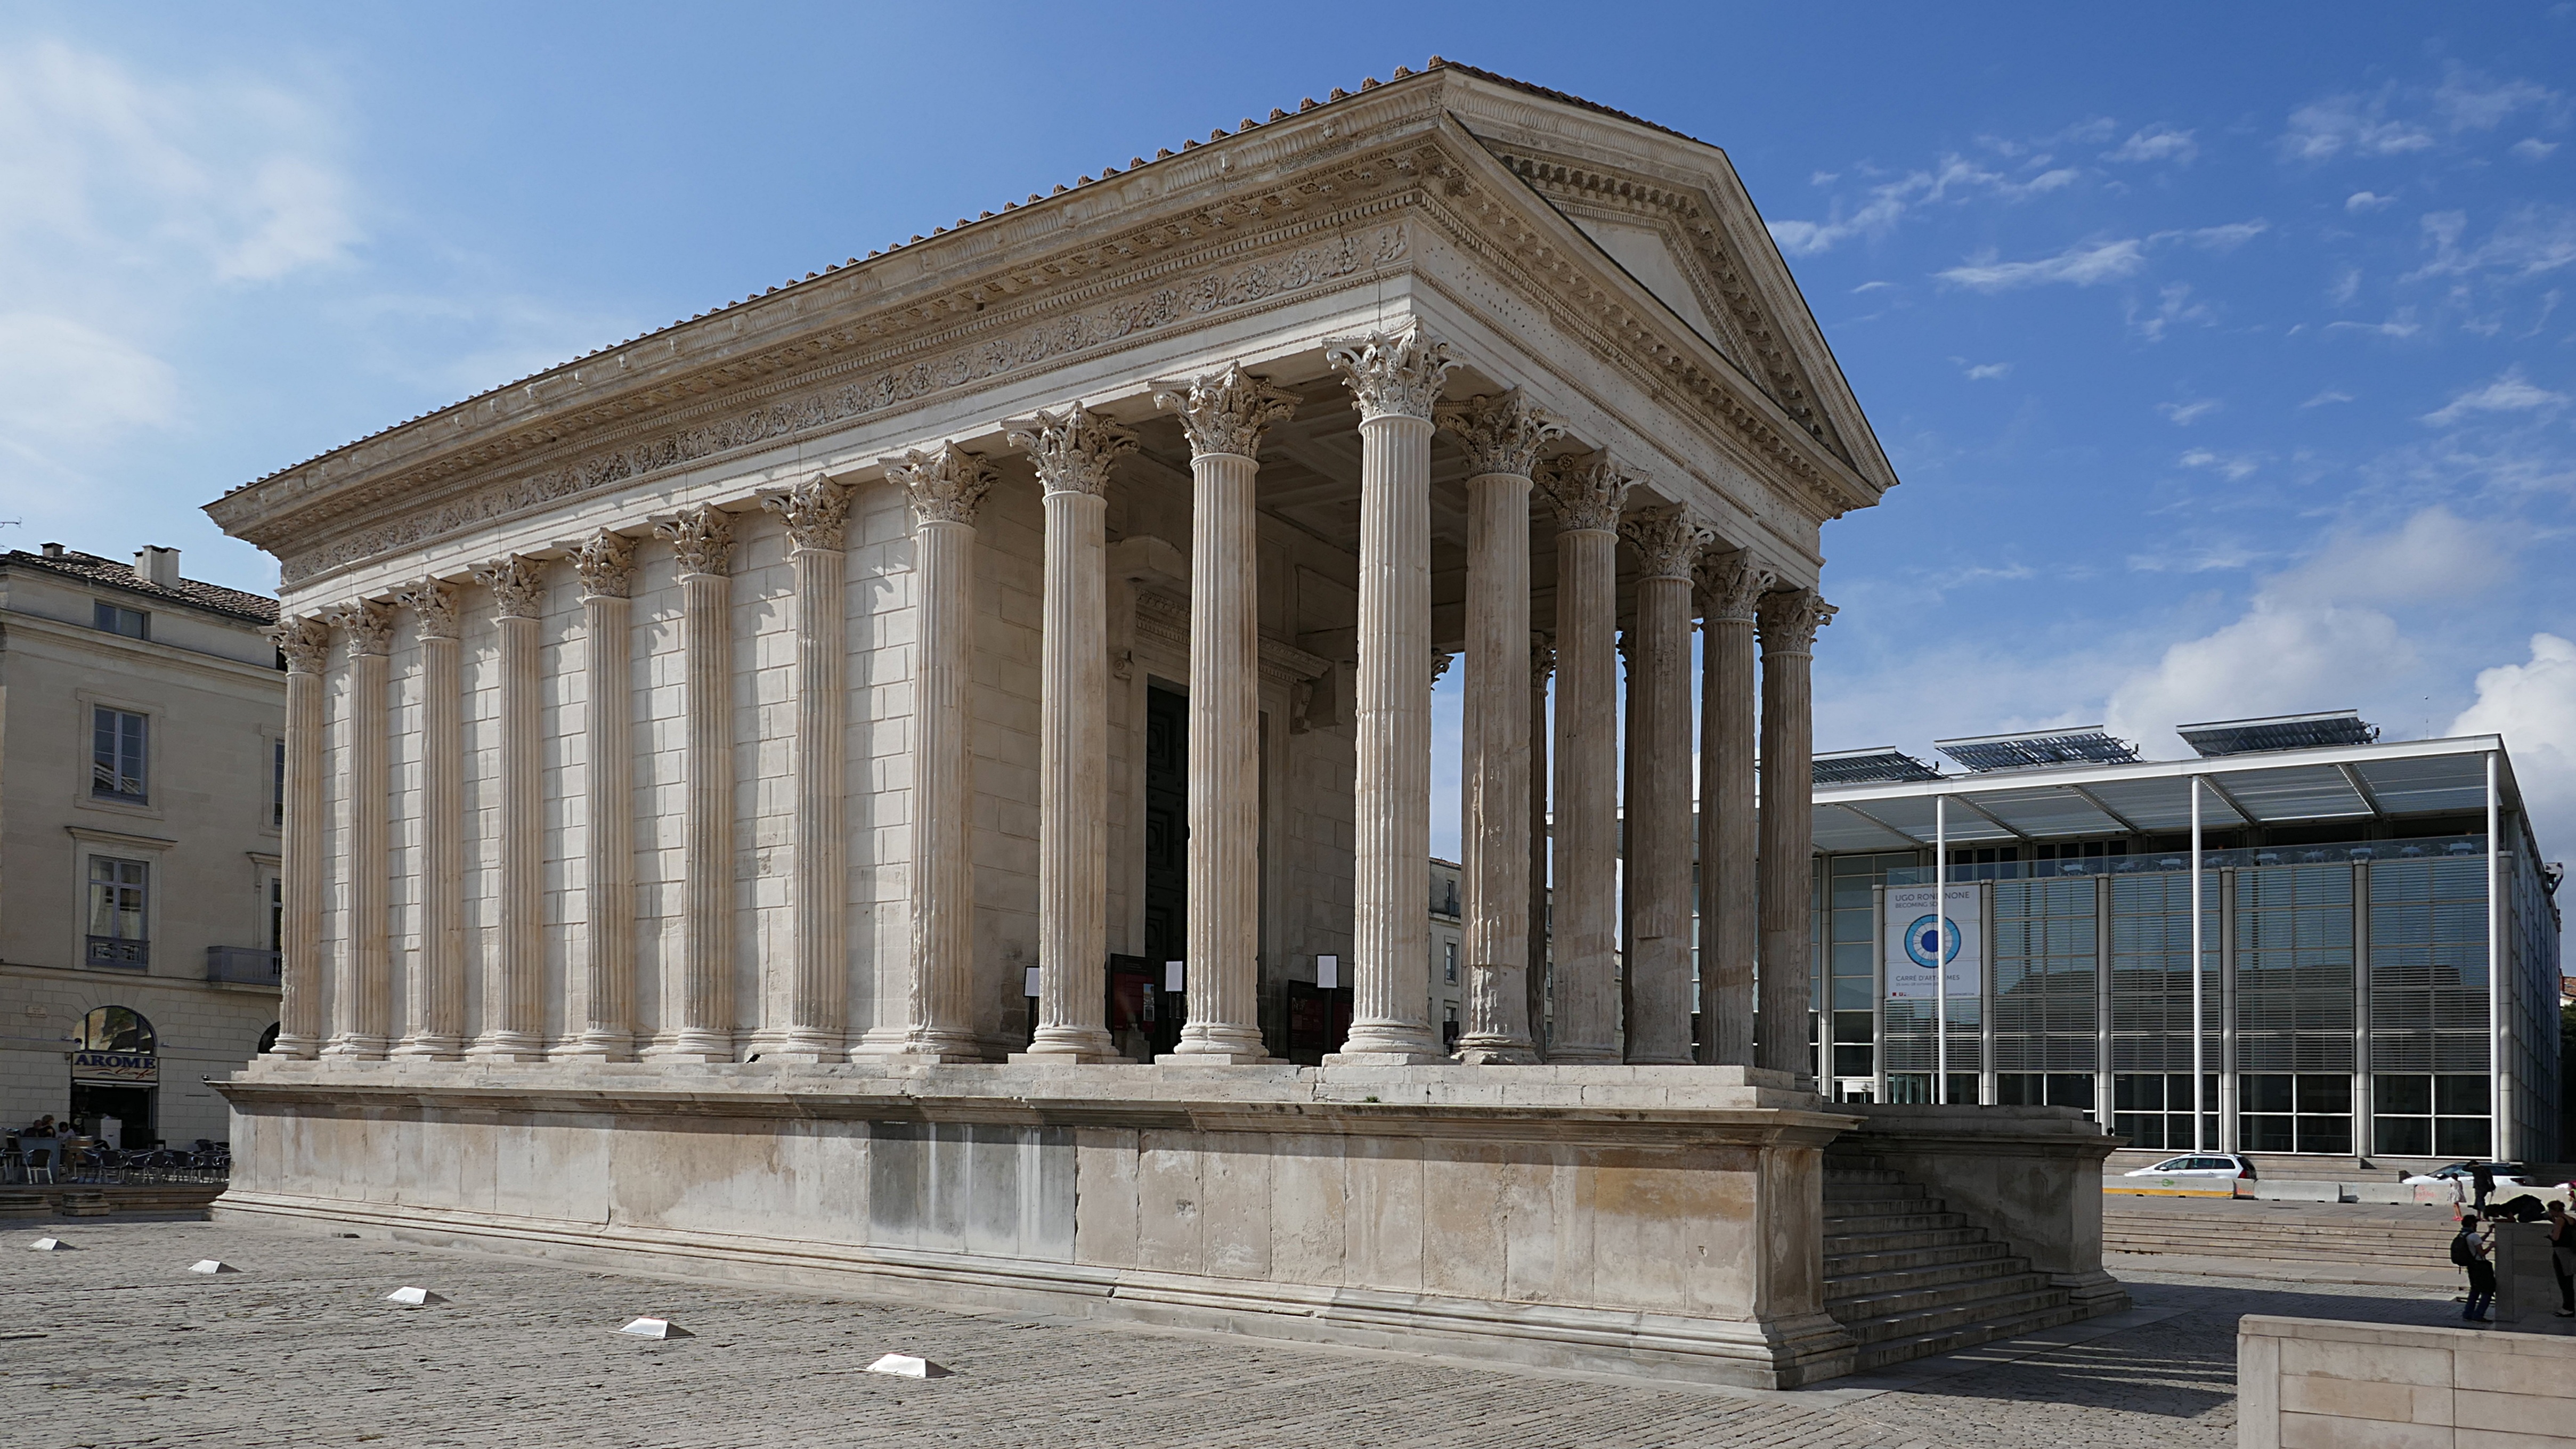
architecture, structure, building, monument, france, column, landmark, facade, temple, roman, court, tourist attraction, nimes, maison carr e, roman temple, classical architecture, ancient history, ancient roman architecture, ancient greek temple